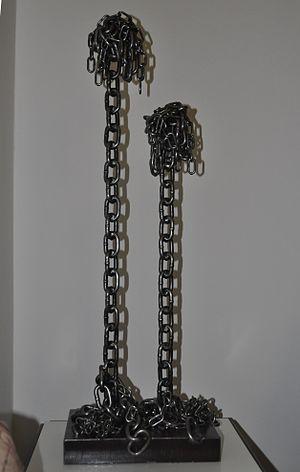
réception chez le grand sculpteur de Batna Rachid Mouffouk
Rachid Mouffouk, parfois orthographié Rachid Mouffok, est un artiste peintre et sculpteur algérien né le 29 janvier 1955 à Batna. Il est réputé pour ses personnages en ronde-bosse et en matériaux et objets recyclés.